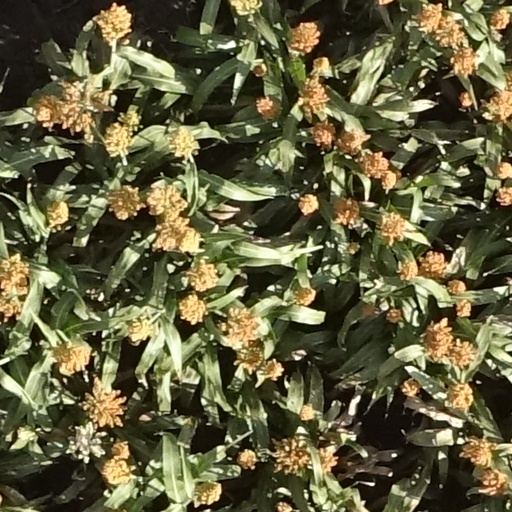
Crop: sorghum